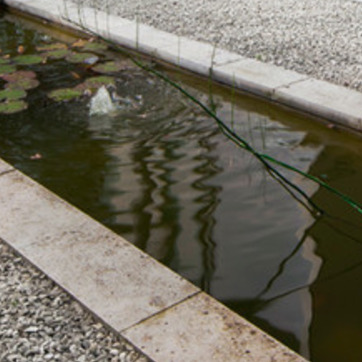
Material: water